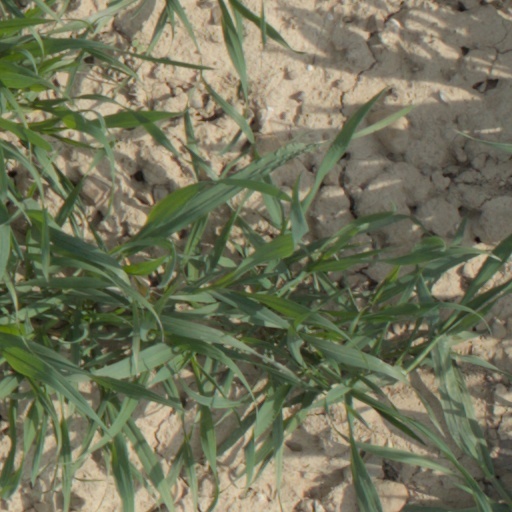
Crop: wheat